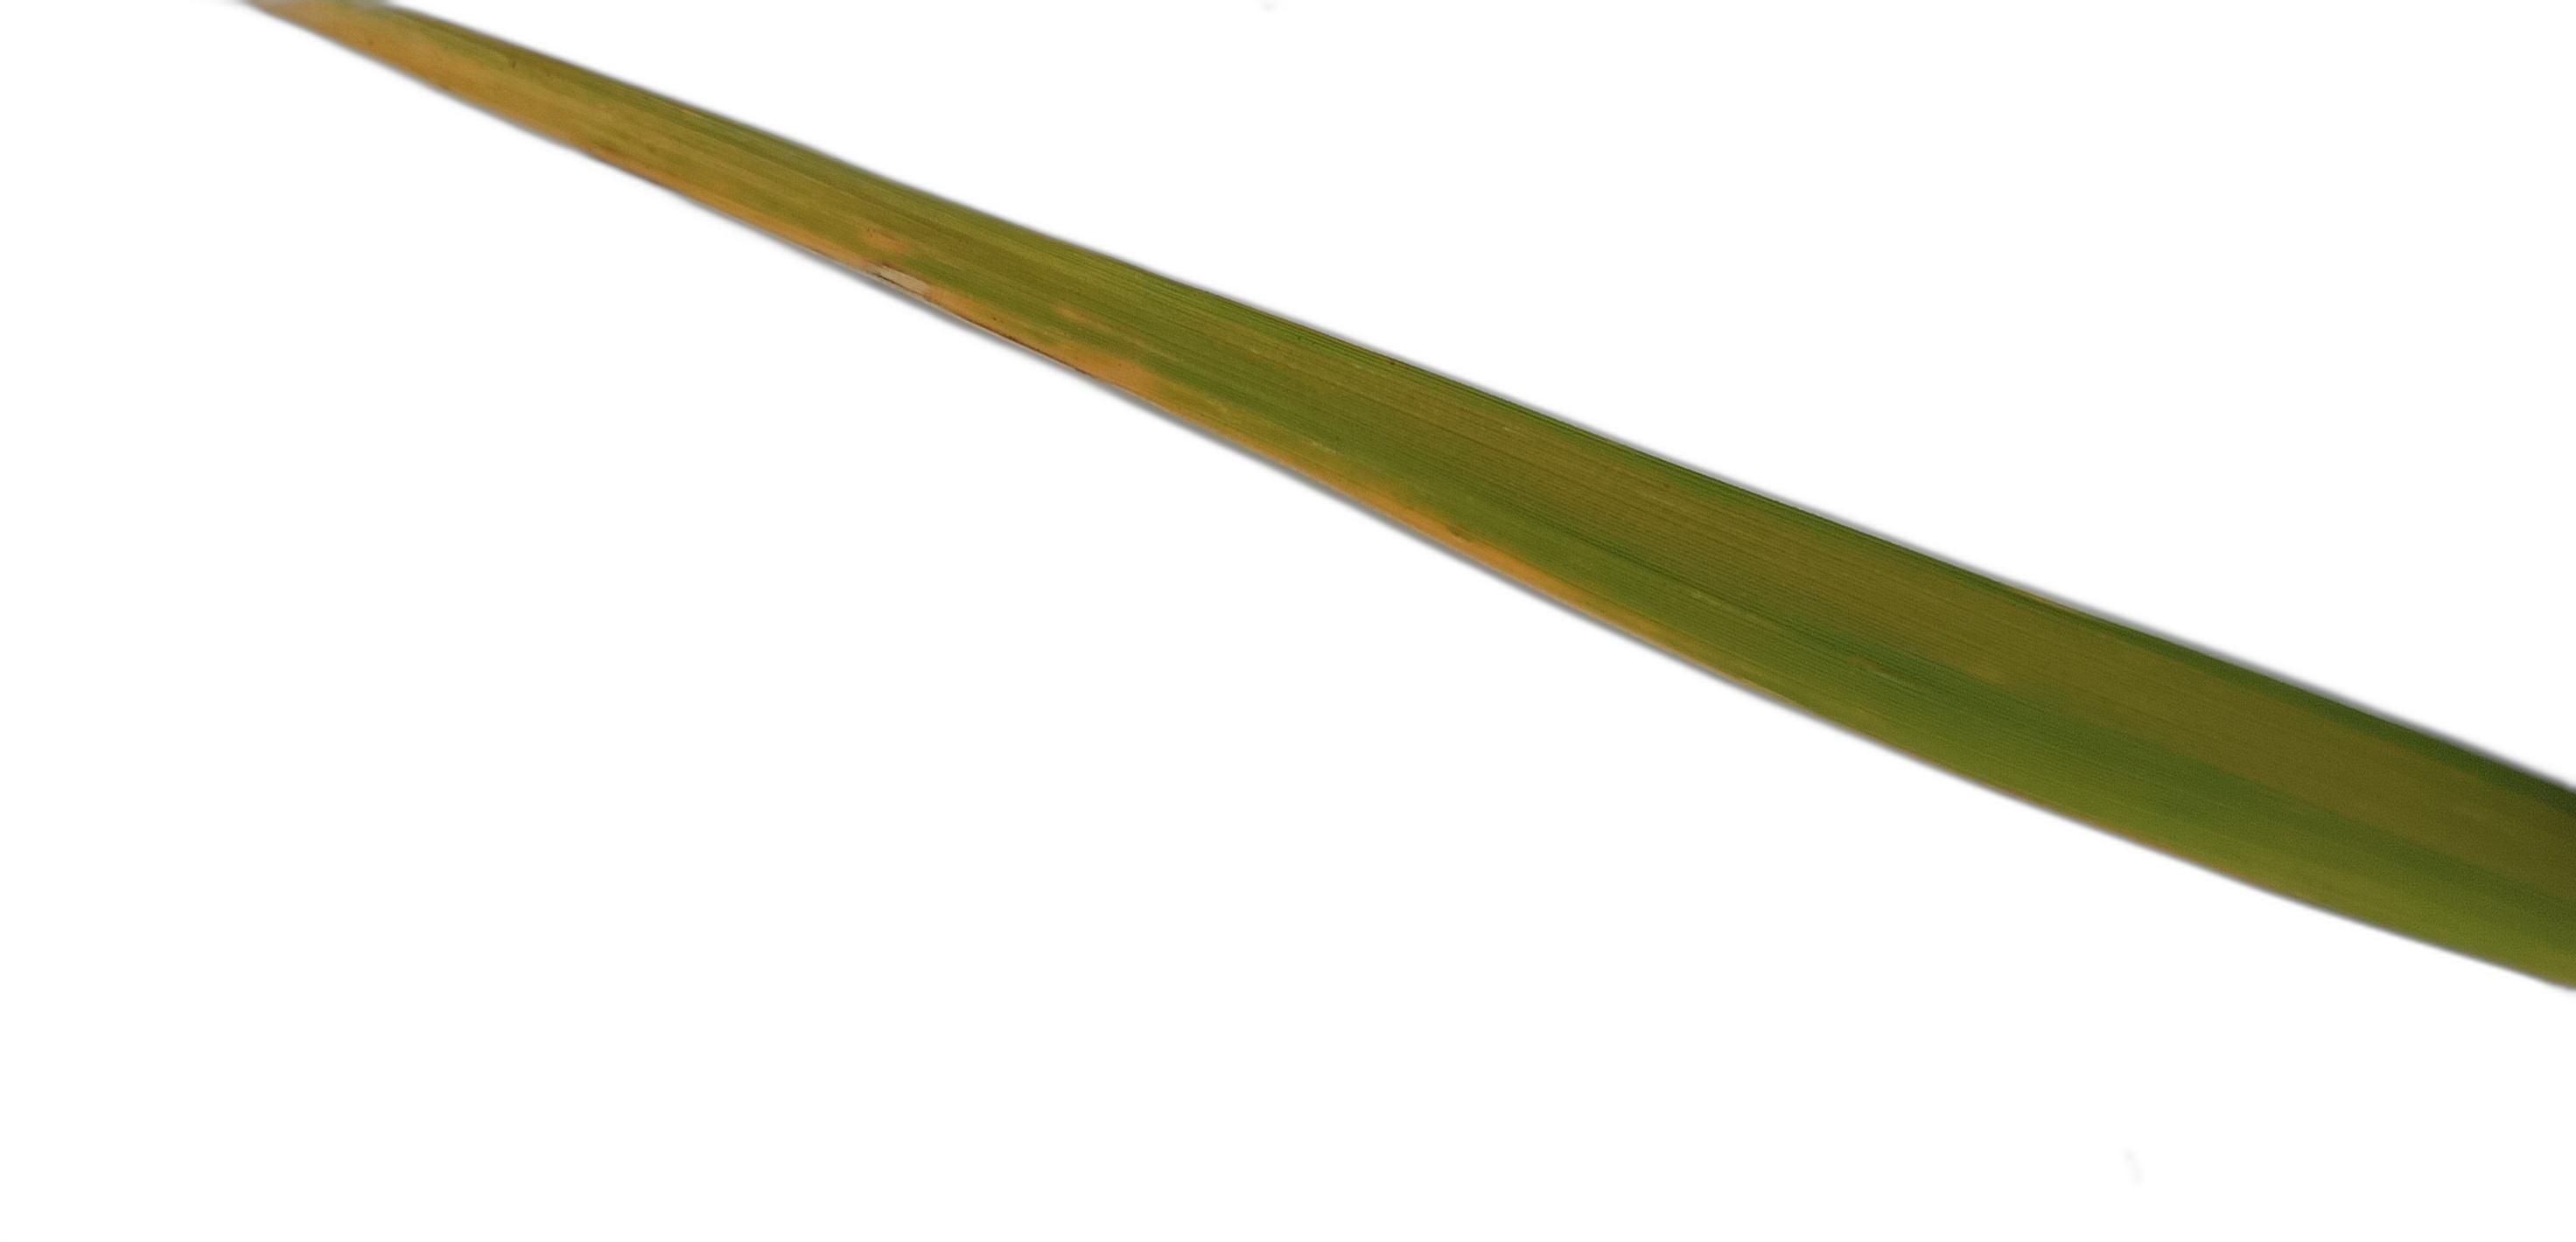
Label: Rice Tungro